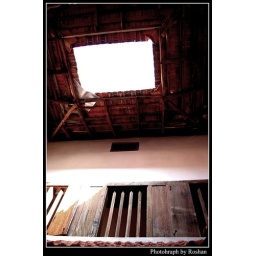
The roof above the nallukettu in typical old kerala house !